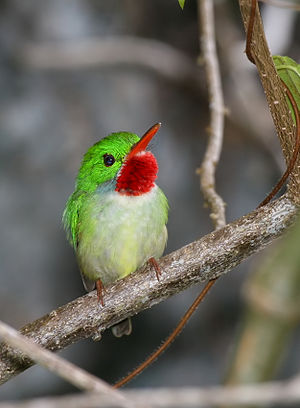
Todier
Todus todus
Todier er en familie af tropiske fugle i ordenen skrigefugle. Der er kun en slægt, Todus, med fem arter.